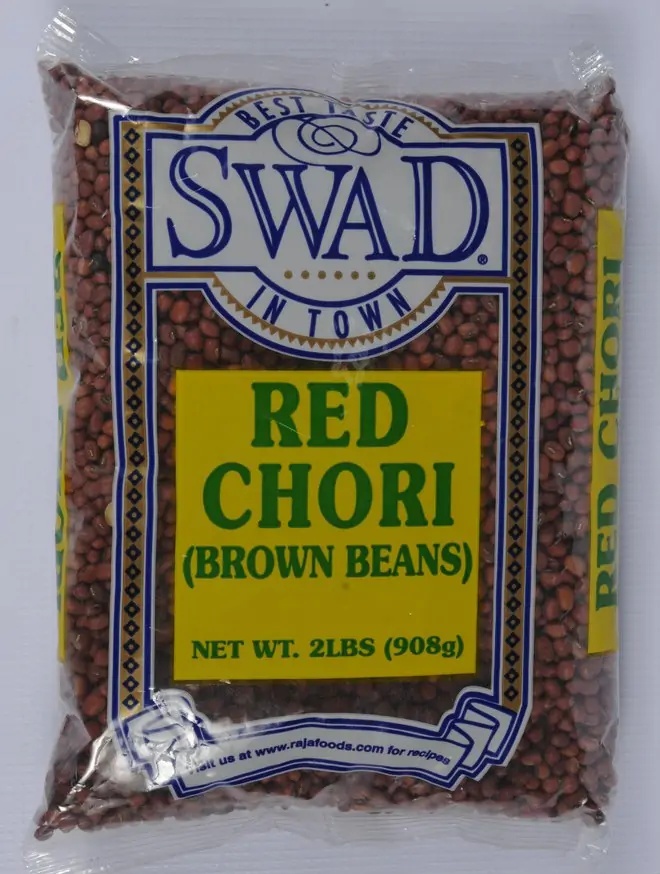
SWAD RED CHORI 2LB
10320
Brand: Swagat Grocery
Category: Food, Beverages & Tobacco > Food Items > Fruits & Vegetables > Fresh & Frozen Vegetables > Greens > On Choy